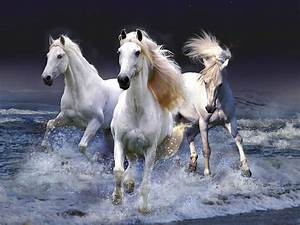
Label: horse